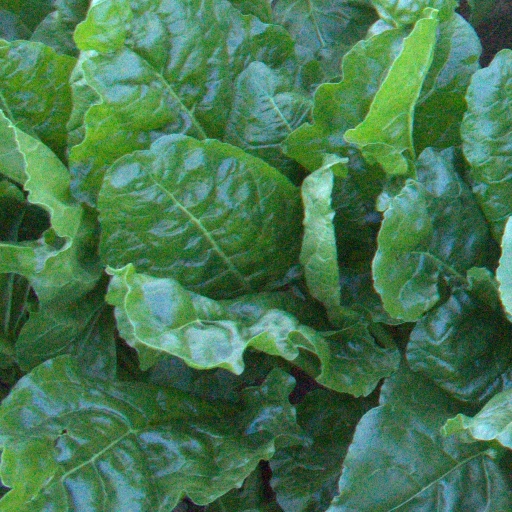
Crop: sugar beet